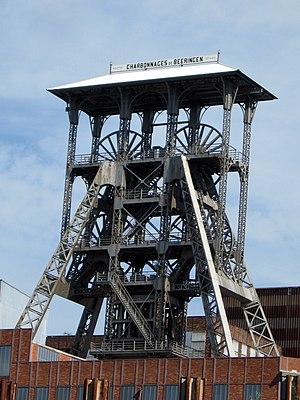
Le chevalement est un assemblage de madriers et de poutres.
Le Charbonnage de Beringen ou de Béringue est une des sept mines de charbon de Campine. Le siège de ce charbonnage est situé dans la commune belge de Beringen.